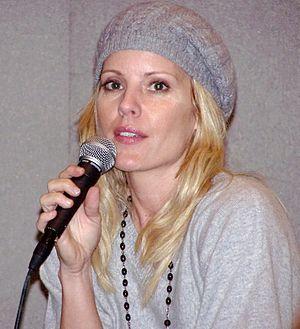
Emma Caulfield, née à San Diego, Californie, le 8 avril 1973, est une actrice américaine.